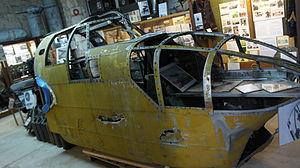
Présenté au Musée du terrain Vraux-Condé.
Le musée du terrain d'aviation militaire de Condé-Vraux est un musée rassemblant des collections organisées sur le thème des aviations militaires de la Seconde Guerre mondiale ayant stationné sur le terrain aménagé à Vraux un peu avant la guerre.